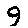
Label: 9